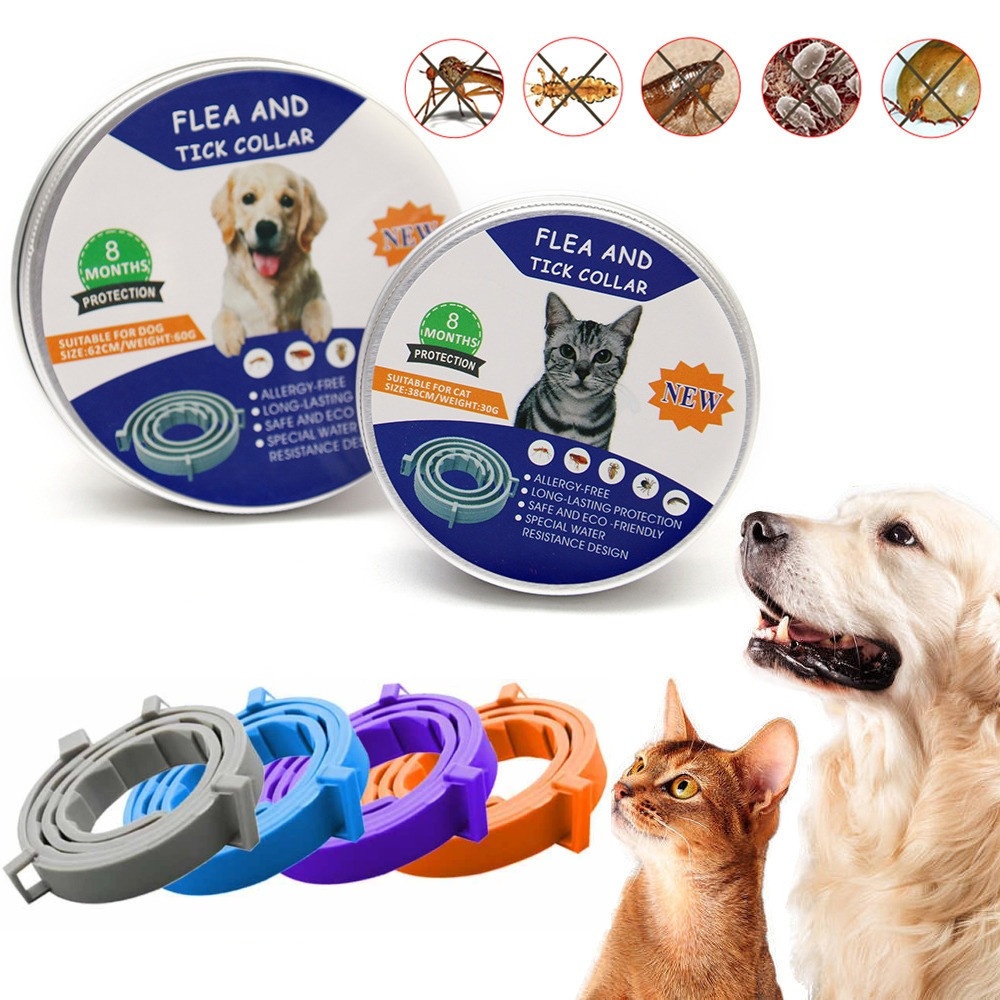
Pet Collar Silicone Adjustable Dogs And Cats Collar Protection Anti-mosquitoes Insect Repellent Pet Supplies
Brand: Sochenda
Overview: This collar can get rid of fleas, lice, mites, ticks, etc. on pets. Plant extract can maintain an aromatic flavor and can be rinsed. Overall waterproof, can be washed directly, and does not affect the product efficacy. The collar contains plant essential oil molecules, which are slowly released when exposed to the air, giving off fragrance. This collar can be adjusted by the size of your love pet. If it is too long, you can cut the extra length. Product Information: Color: gray, purple, dark pink, black, orange, white, green, blue, sky blue, red, Rose Red, Yellow Material: Plastic Applicable object: General Specifications: Cat-bag, cat-aluminum box, dog-bag, dog-aluminum box Packing List: 1*Insect Repellent Collar Product Image:
Category: Animals & Pet Supplies > Pet Supplies > Pet Flea & Tick Control > Flea & Tick Collars